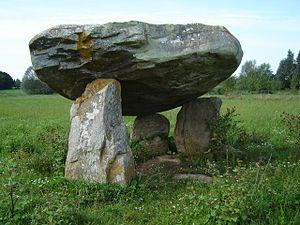
Le Dolmen de la Roche aux Loups ou «